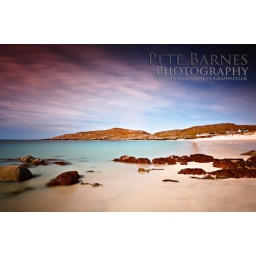
Landscape photography of a deserted beach in north Harris with blue water and white sands